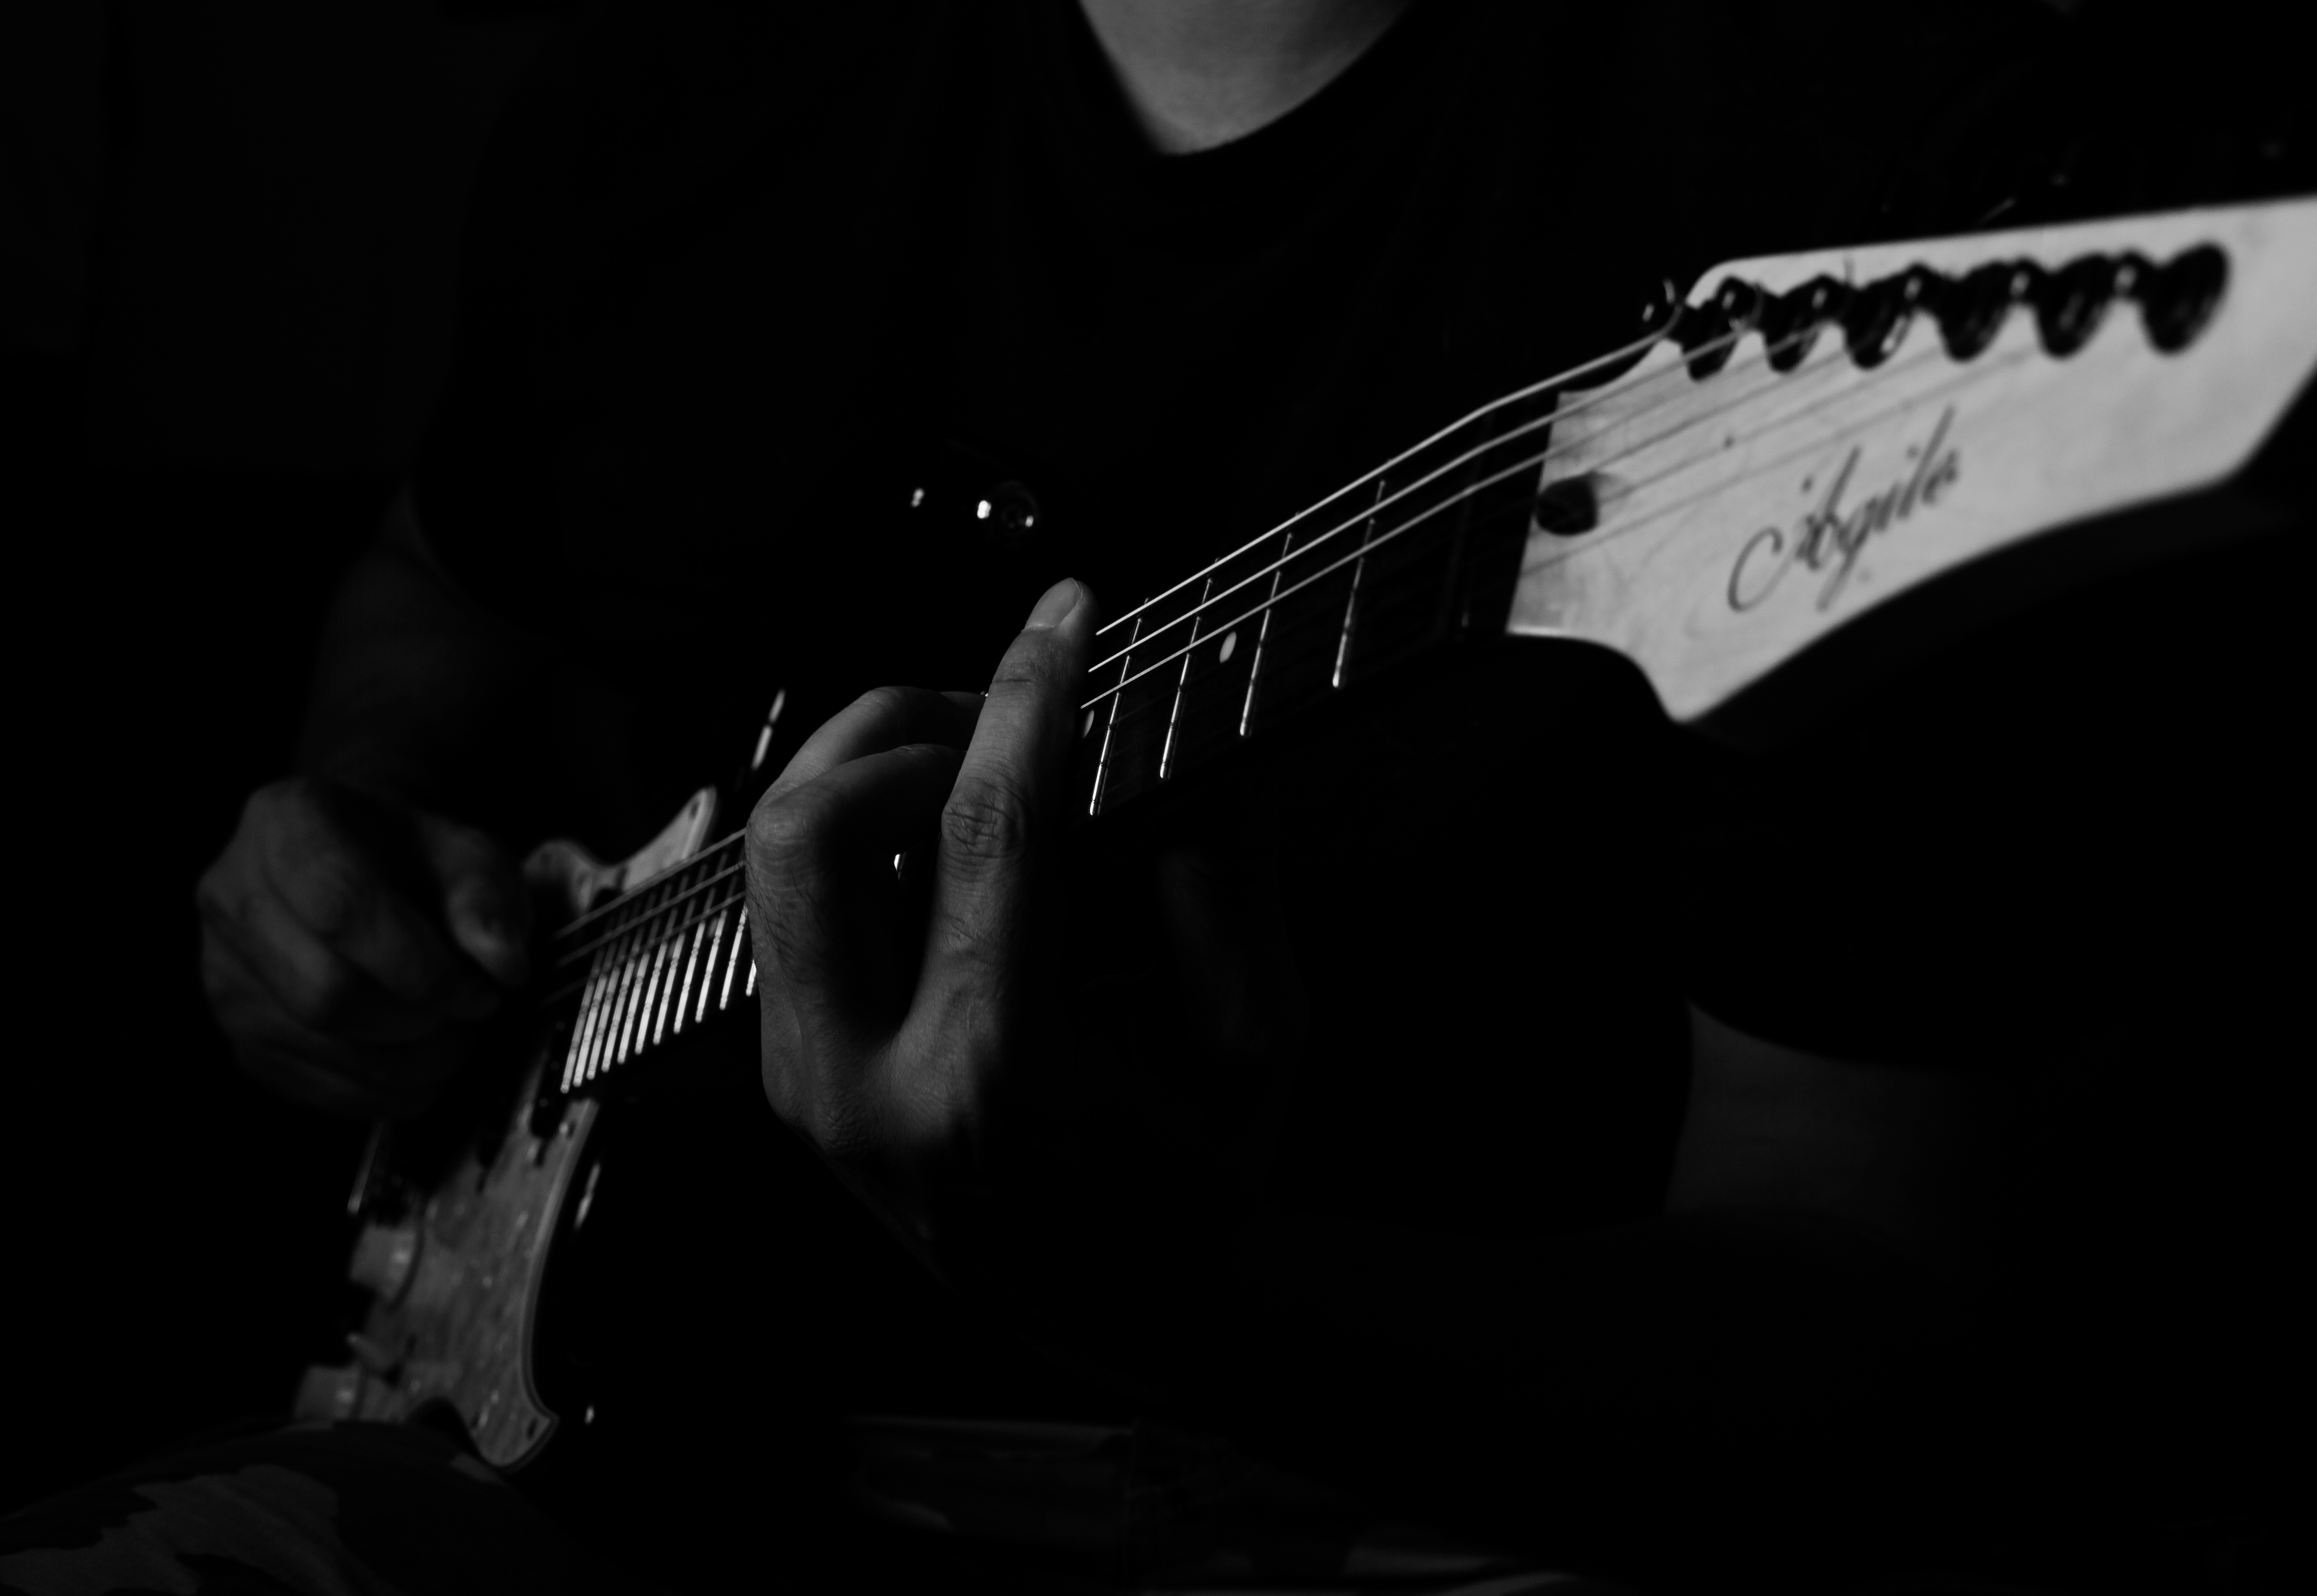
guitar, black, black and white, guitarist, bass guitar, plucked string instruments, musical instrument, string instrument, darkness, bassist, monochrome photography, monochrome, acoustic guitar, bowed string instrument